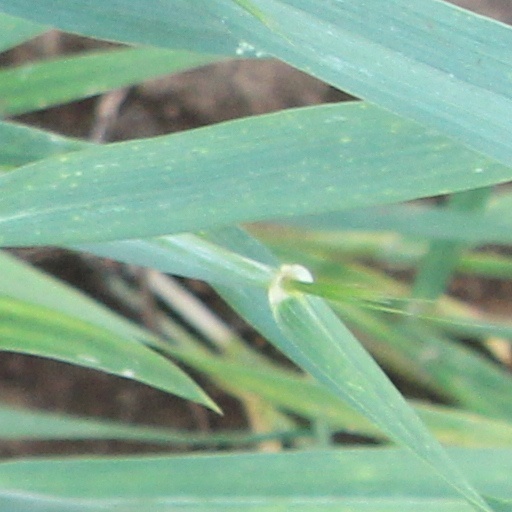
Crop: wheat